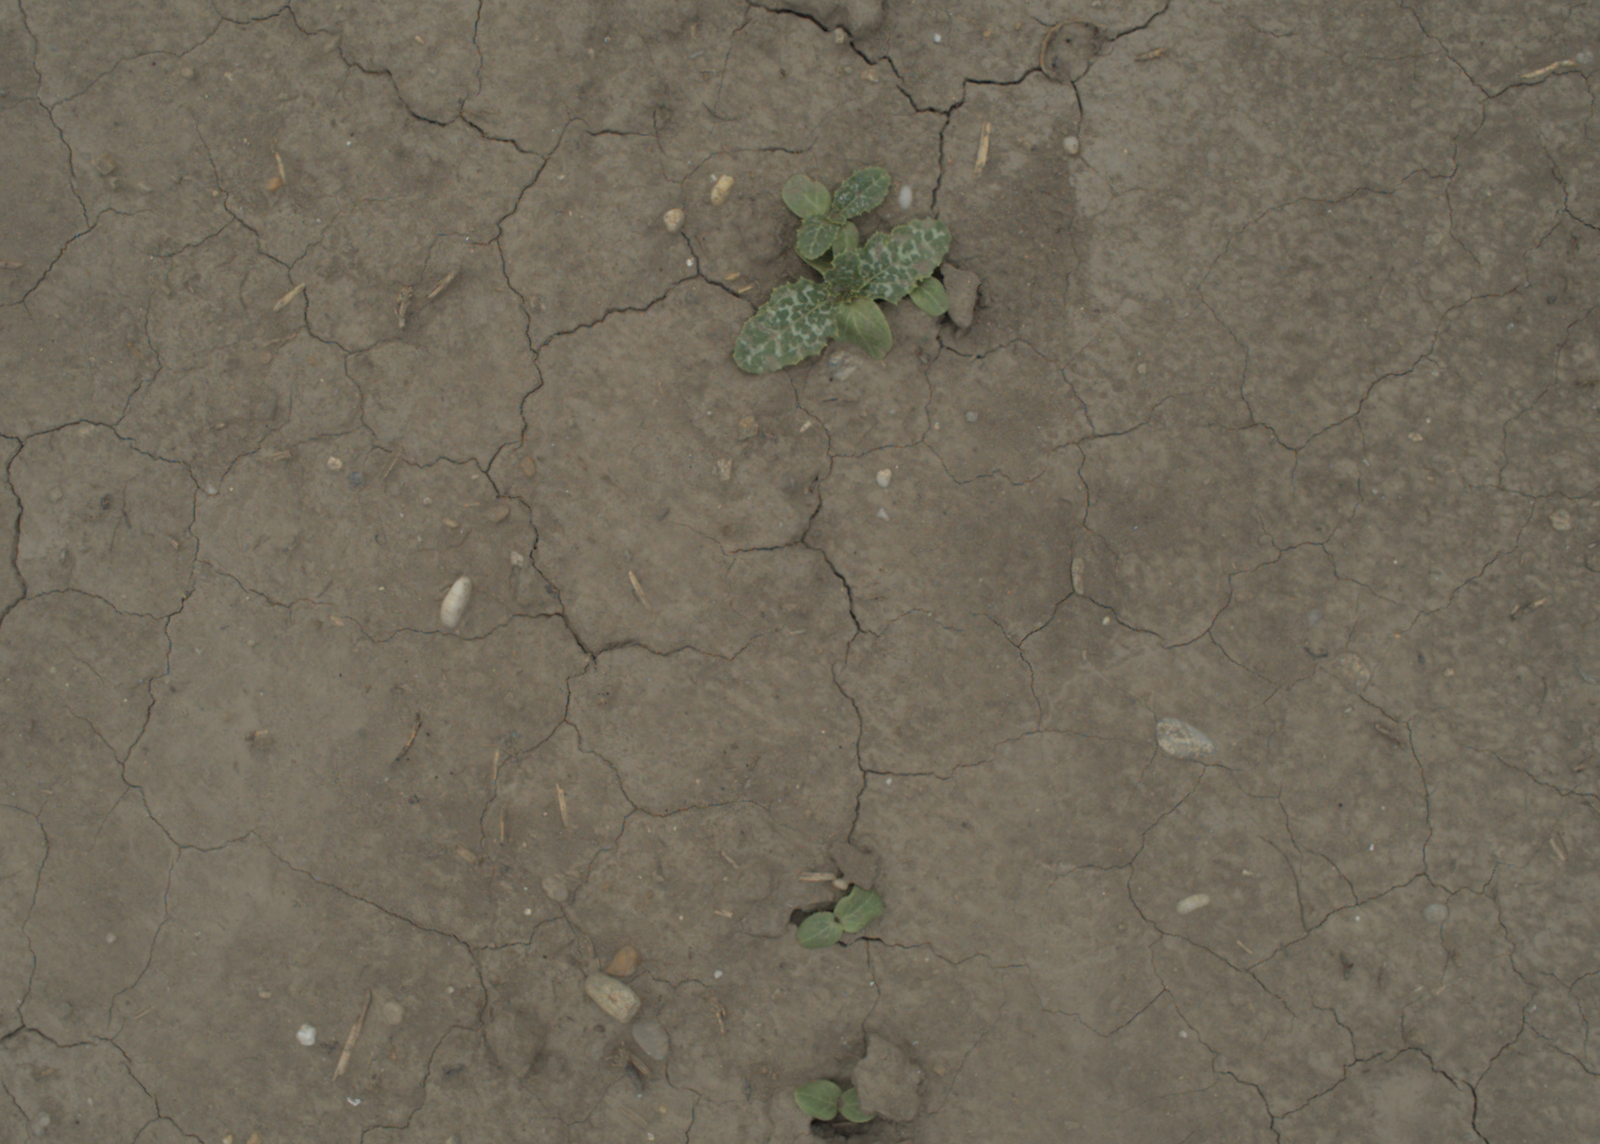
Capture date: 05.07.2021 13:30:48
Weather: cloudy
Wind: medium
Seeding date: 08.06.2021
Plant canopy height (mm): 961